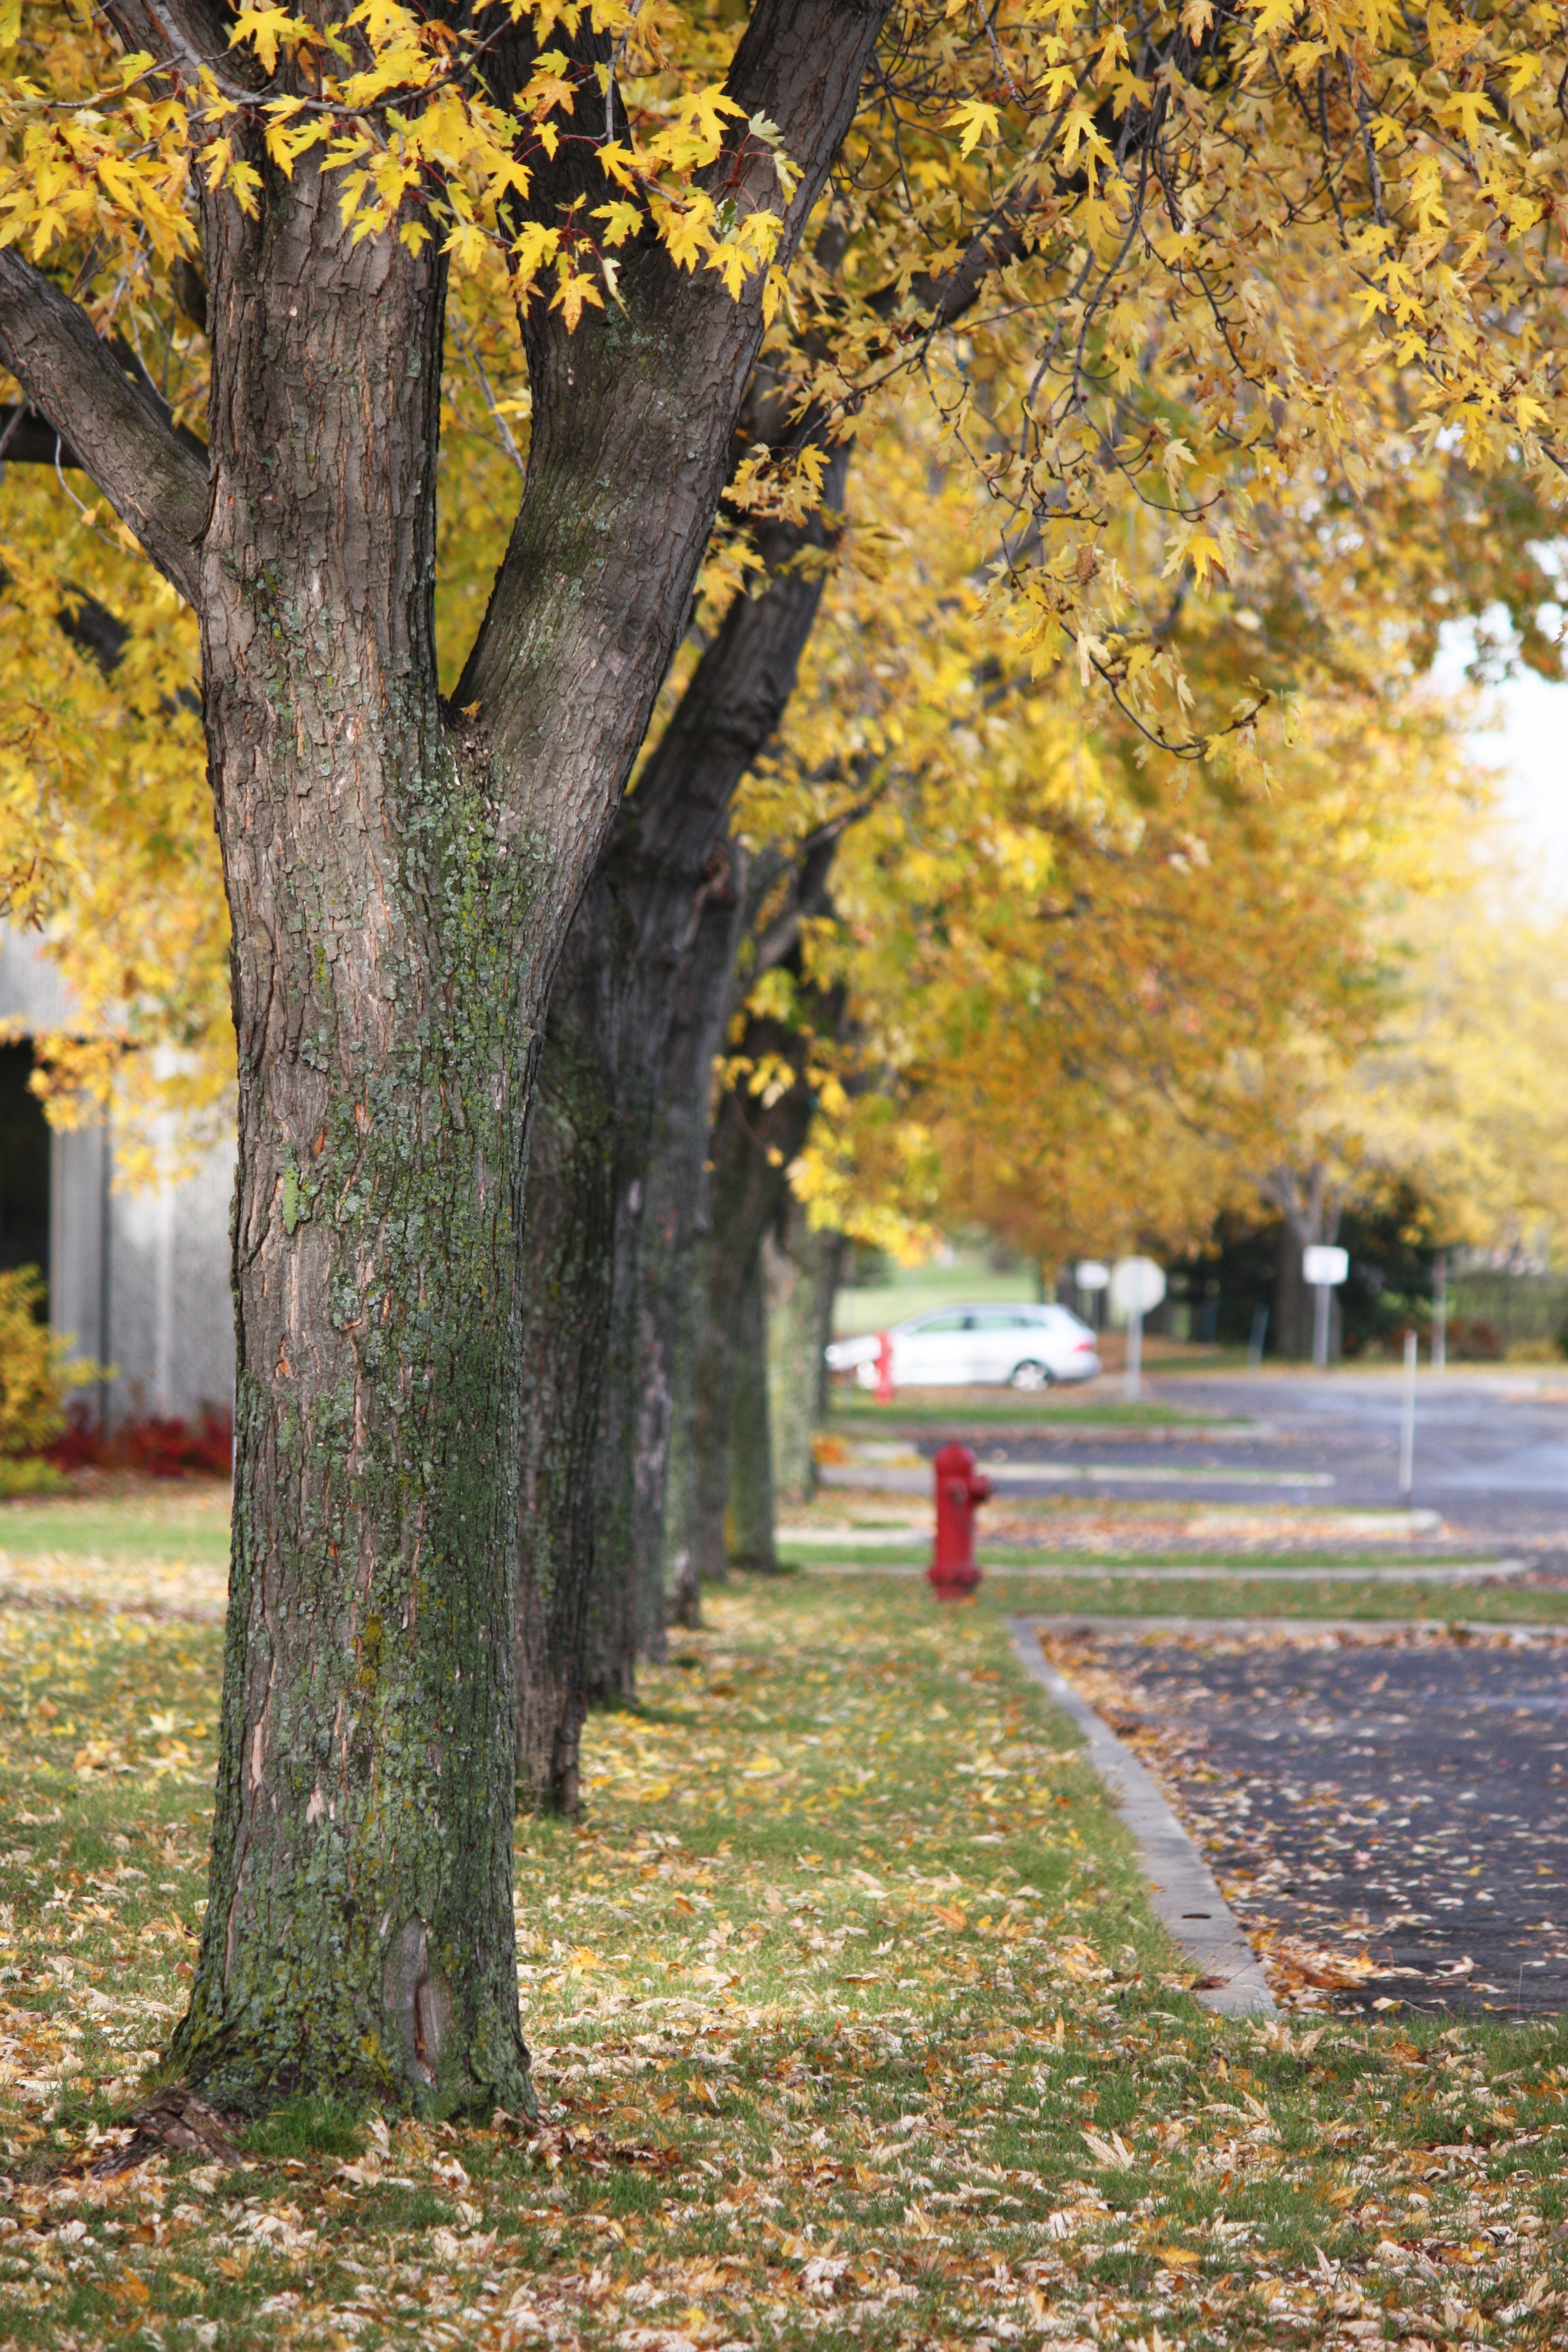
tree, nature, branch, plant, road, street, sunlight, leaf, fall, flower, trunk, urban, neighborhood, spring, autumn, residential, yellow, season, maple, trees, leaves, deciduous, grove, montreal, woodland, flowering plant, woody plant, land plant